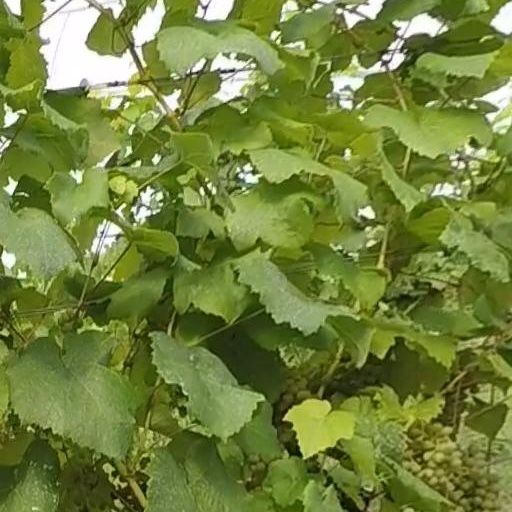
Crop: grape